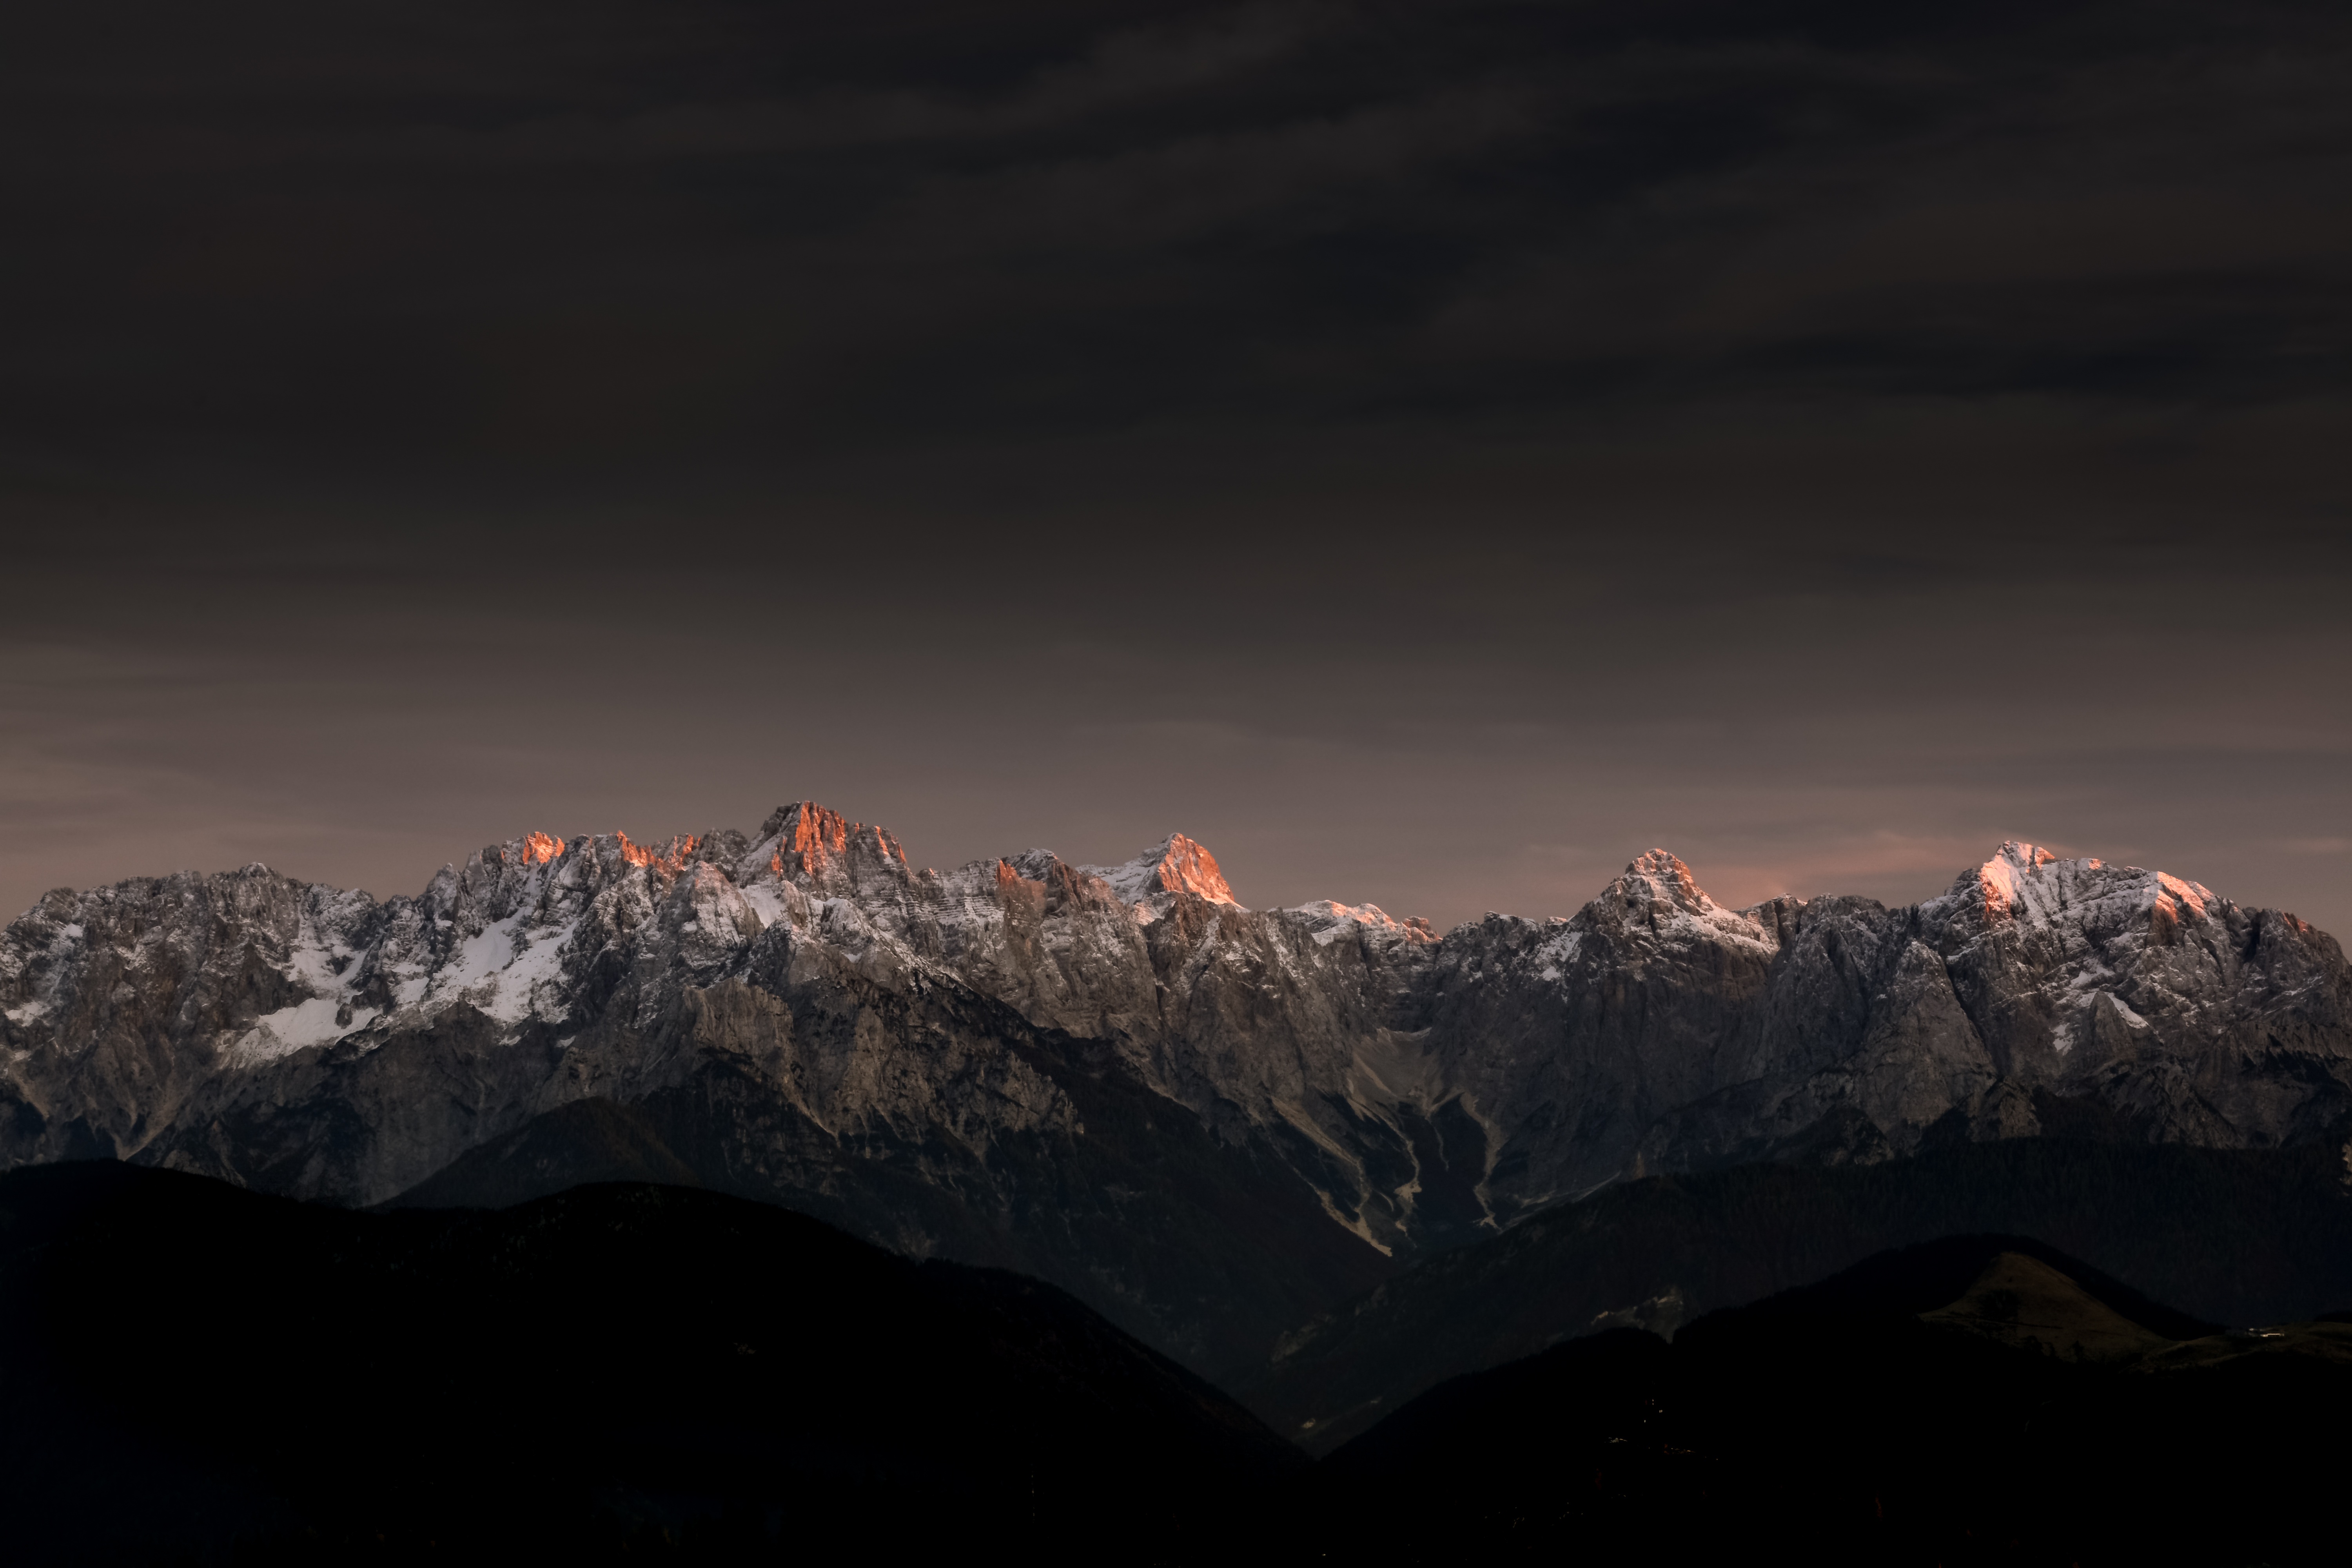
landscape, nature, mountain, snow, cloud, sky, sunrise, sunset, night, morning, dawn, peak, mountain range, panorama, dusk, evening, weather, alpine, darkness, summit, austria, rocks, clouds, mountains, alps, landform, geographical feature, atmospheric phenomenon, mountainous landforms, geological phenomenon